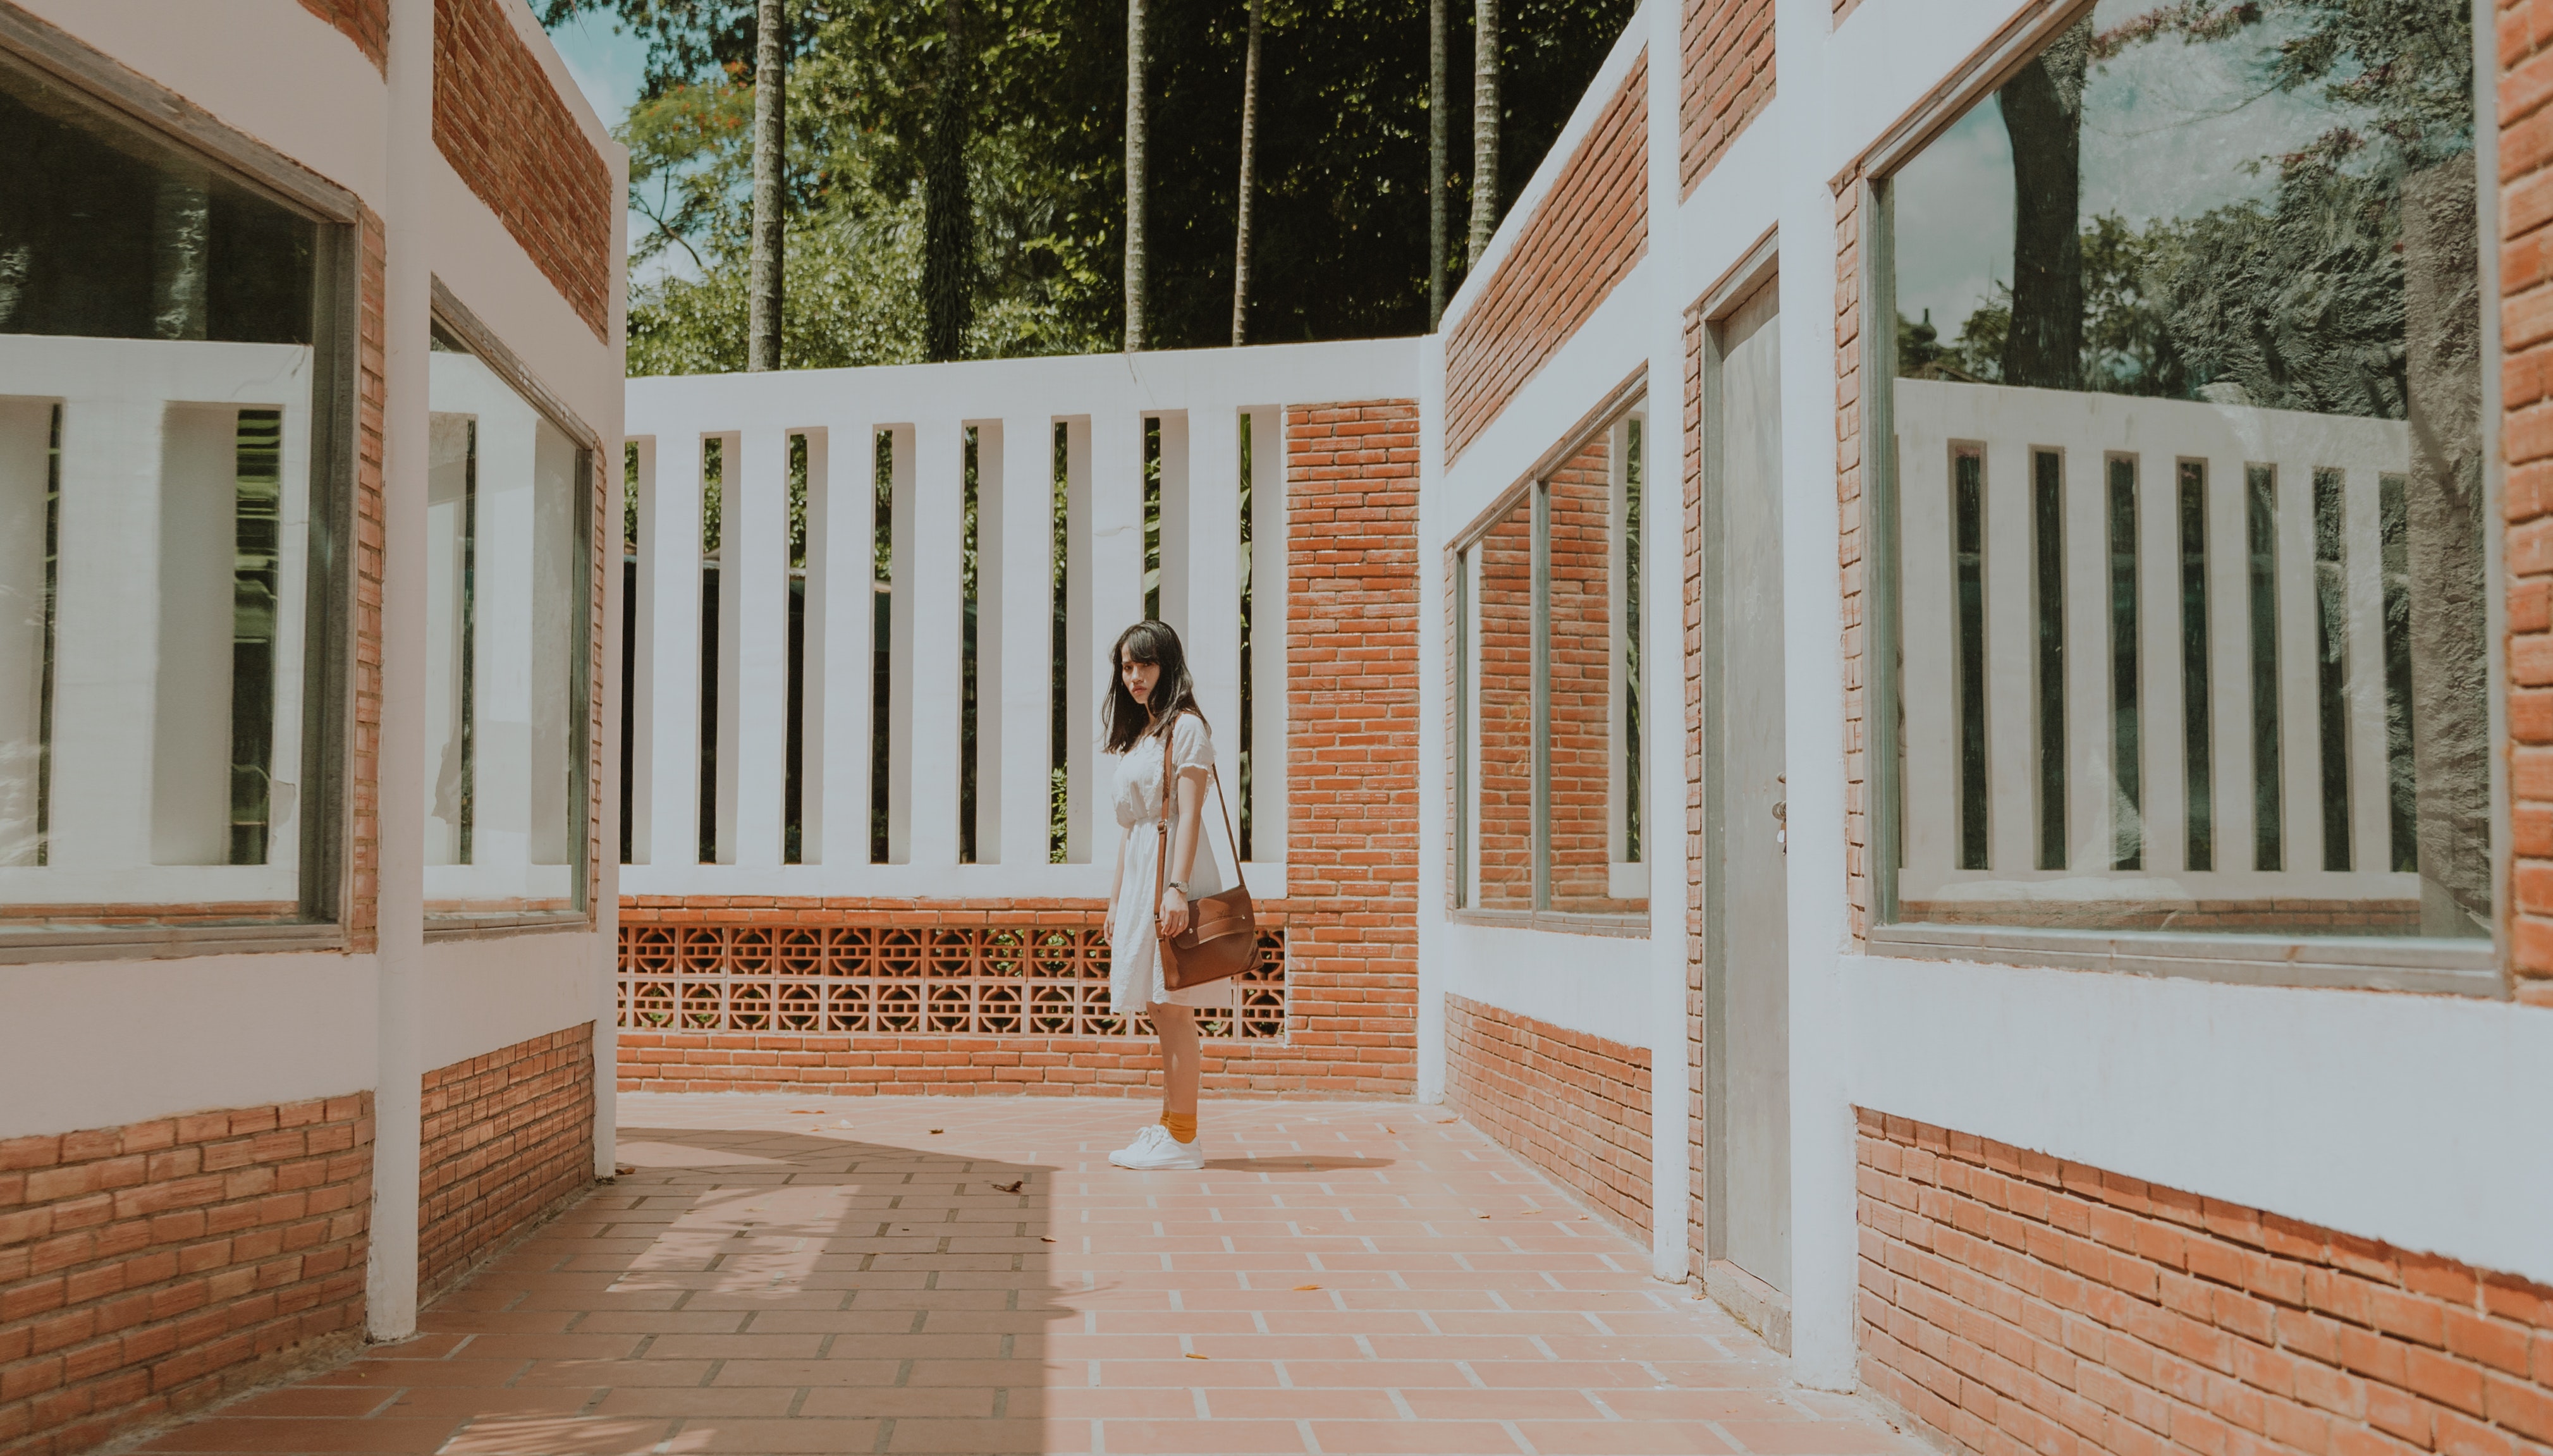
property, home, baluster, house, real estate, floor, wood, building, porch, handrail, hardwood, stairs, room, wood stain, estate, residential area, tree, flooring, architecture, window, deck, facade, outdoor structure, tile, door, interior design, wood flooring